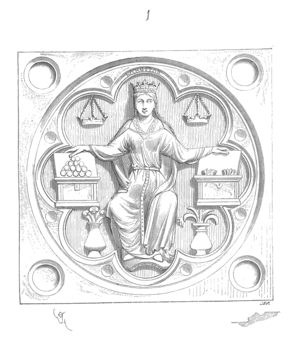
Aristote, abréviation par apocope du nom Aristotélès ou Aristotèle, est un philosophe grec de l'Antiquité. Il est avec Platon, dont il a été le disciple à l'Académie, l'un des penseurs les plus influents que le monde occidental ait connu. Il est aussi l'un des rares à avoir abordé presque tous les domaines de connaissance de son temps : biologie, physique, métaphysique, logique, poétique, politique, rhétorique et de façon ponctuelle l'économie. Chez Aristote, la philosophie est comprise dans un sens plus large : elle est à la fois recherche du savoir pour lui-même, interrogation sur le monde et science des sciences.
La vertu est une notion à l'intersection des ensembles de la philosophie, de la religion et de la politique.